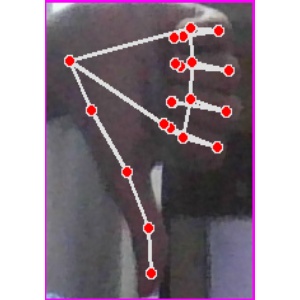
अक्षर: फ